Subhash Kumar Sojatia

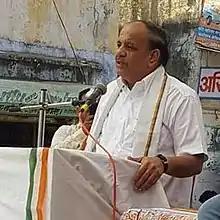
Sojatia in 2016

Subhash Kumar Sojatia (born 30 March 1952) is an Indian politician and former Minister of Home, Health, Industry, Commerce, Medical Education and Public Relations in the Government of Madhya Pradesh. He was born on 30 March 1952 in the small town of Bhanpura, located in the Mandsaur District in the Malwa region of Madhya Pradesh. Sojatia received his education at Holkar Science College.